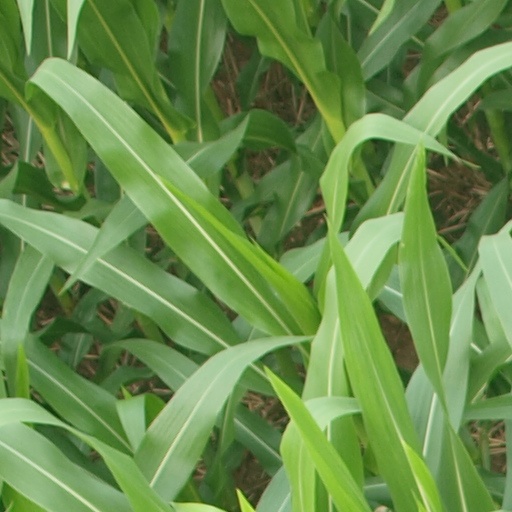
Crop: maize; corn